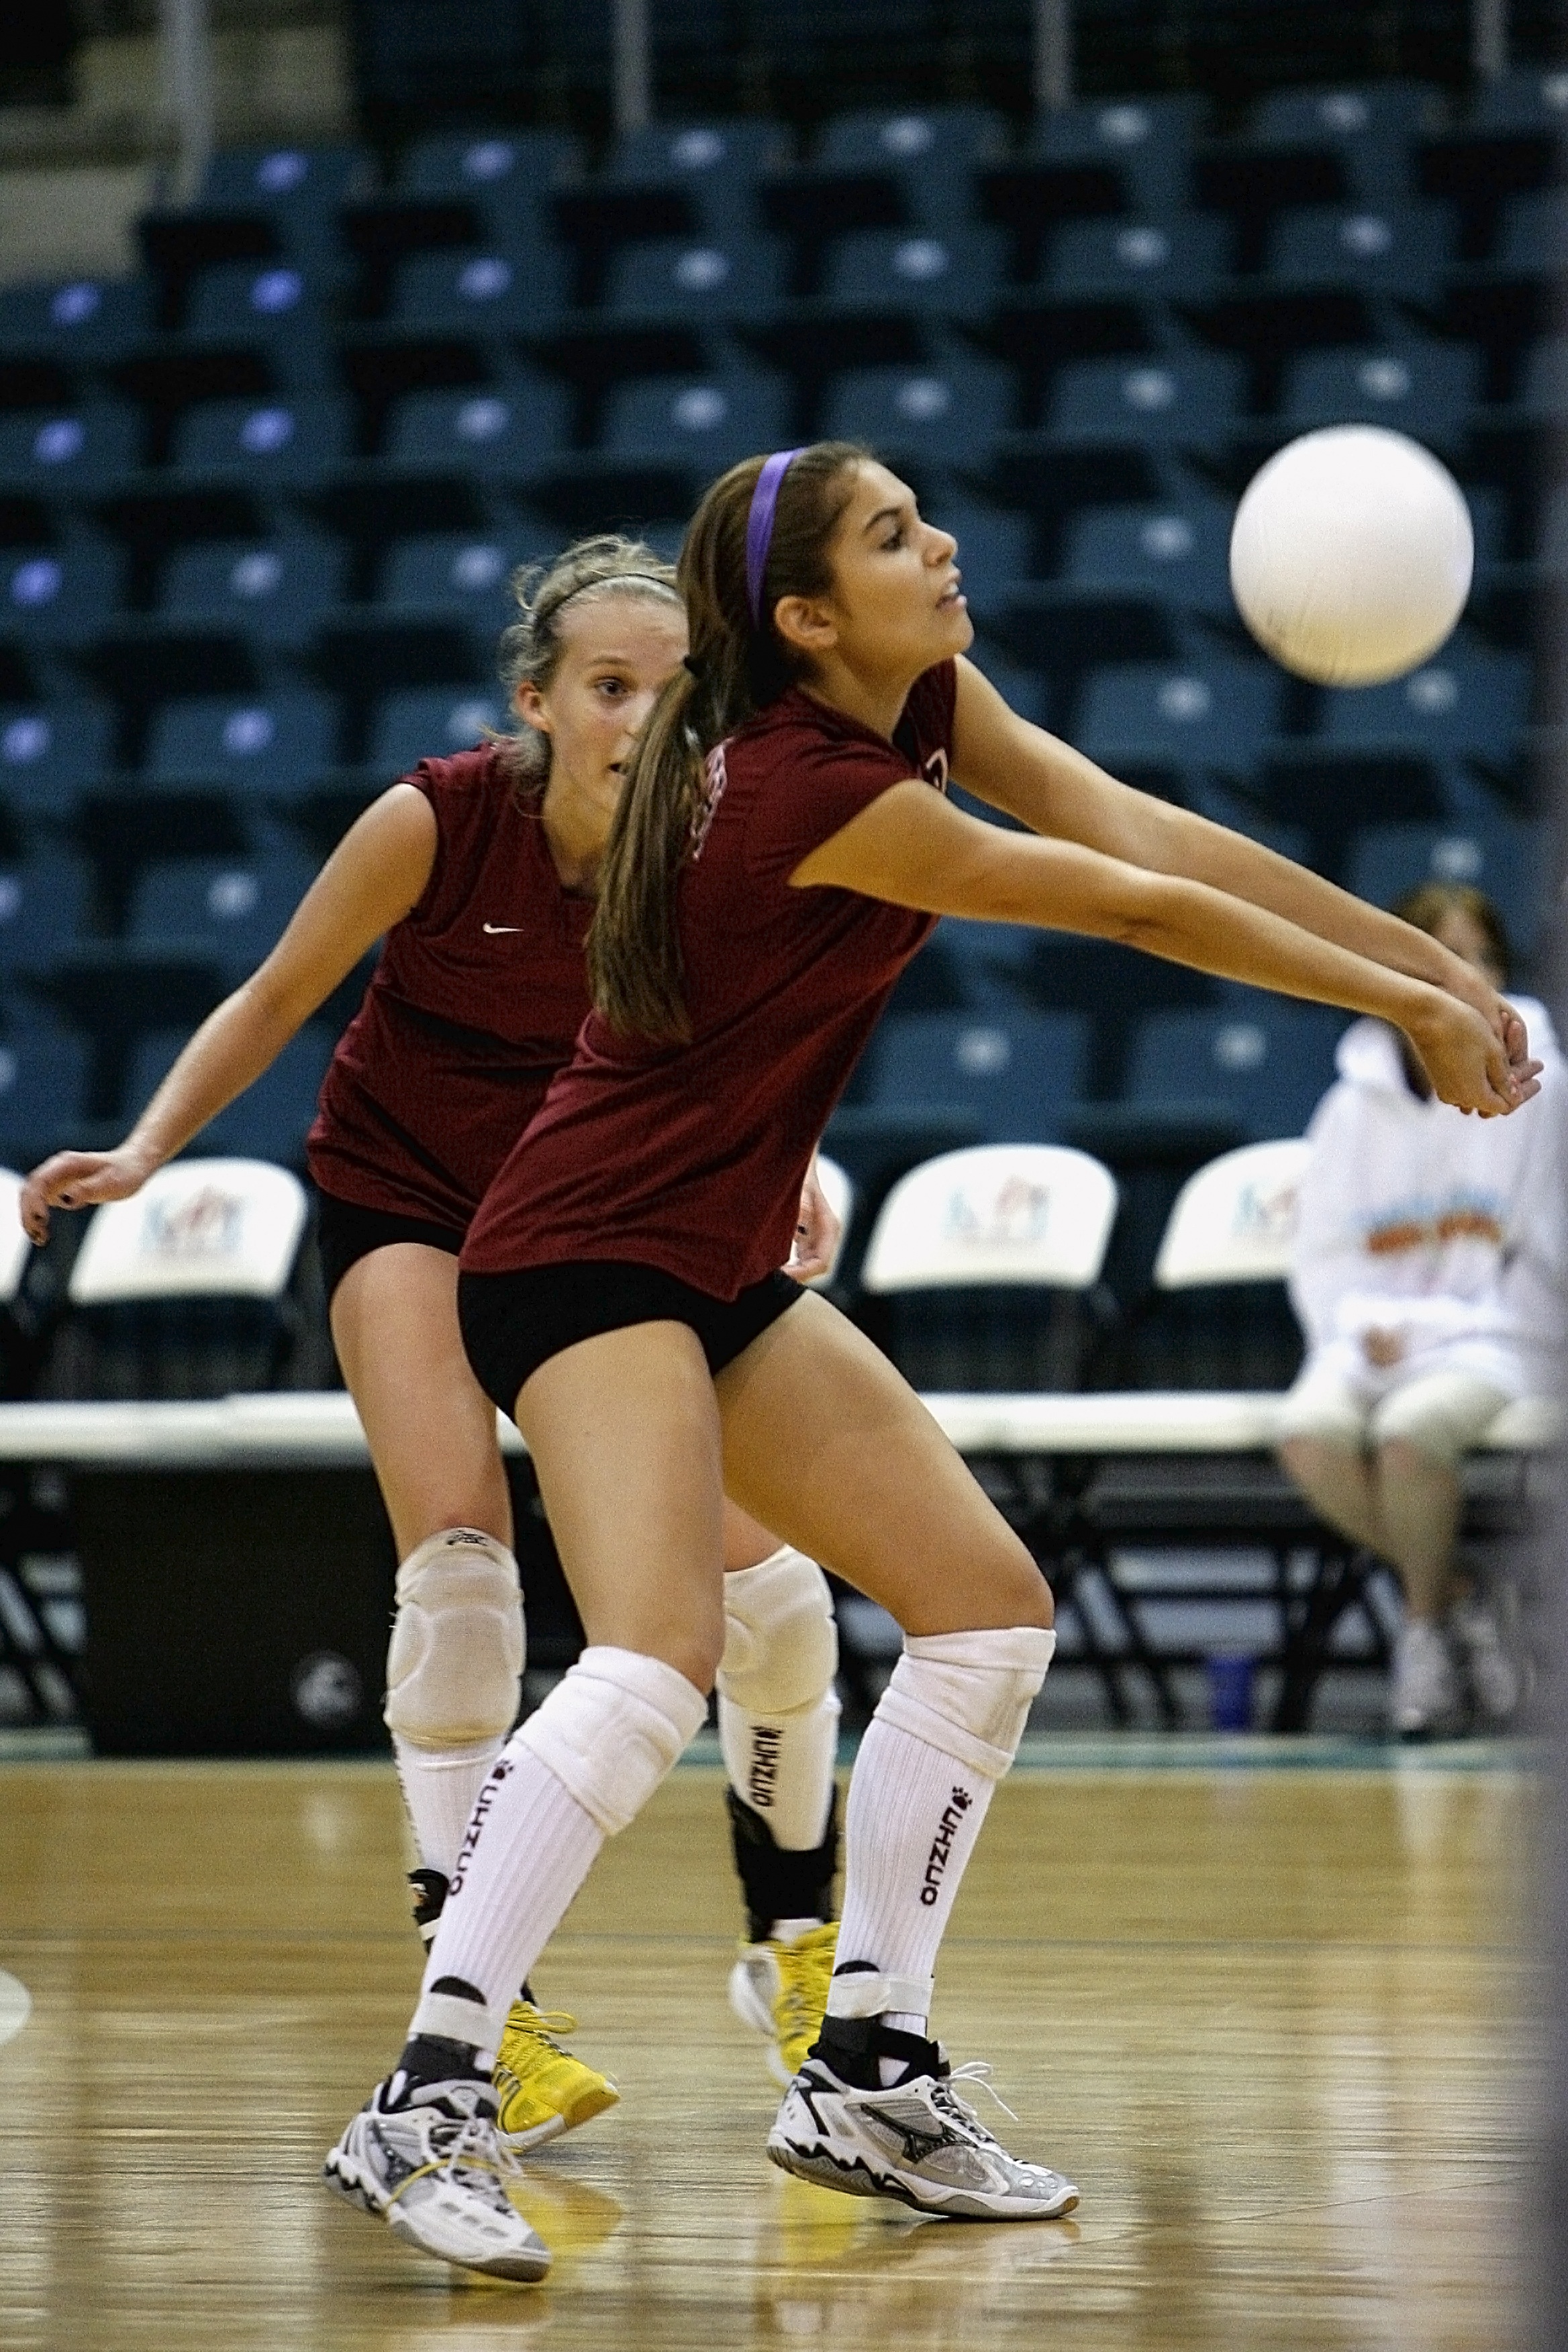
girl, sport, game, female, basketball, action, playing, player, competition, arena, sports, ball, uniform, match, teamwork, court, athlete, active, volleyball, competitor, ball game, volleyball player, team sport, volley, basketball player, basketball moves, ball over a net games